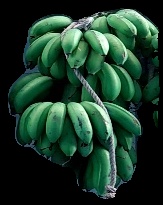
Variety: rasbale
Grade: grade2